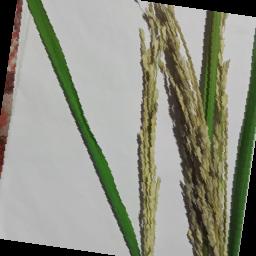
Label: Rice___Neck_Blast